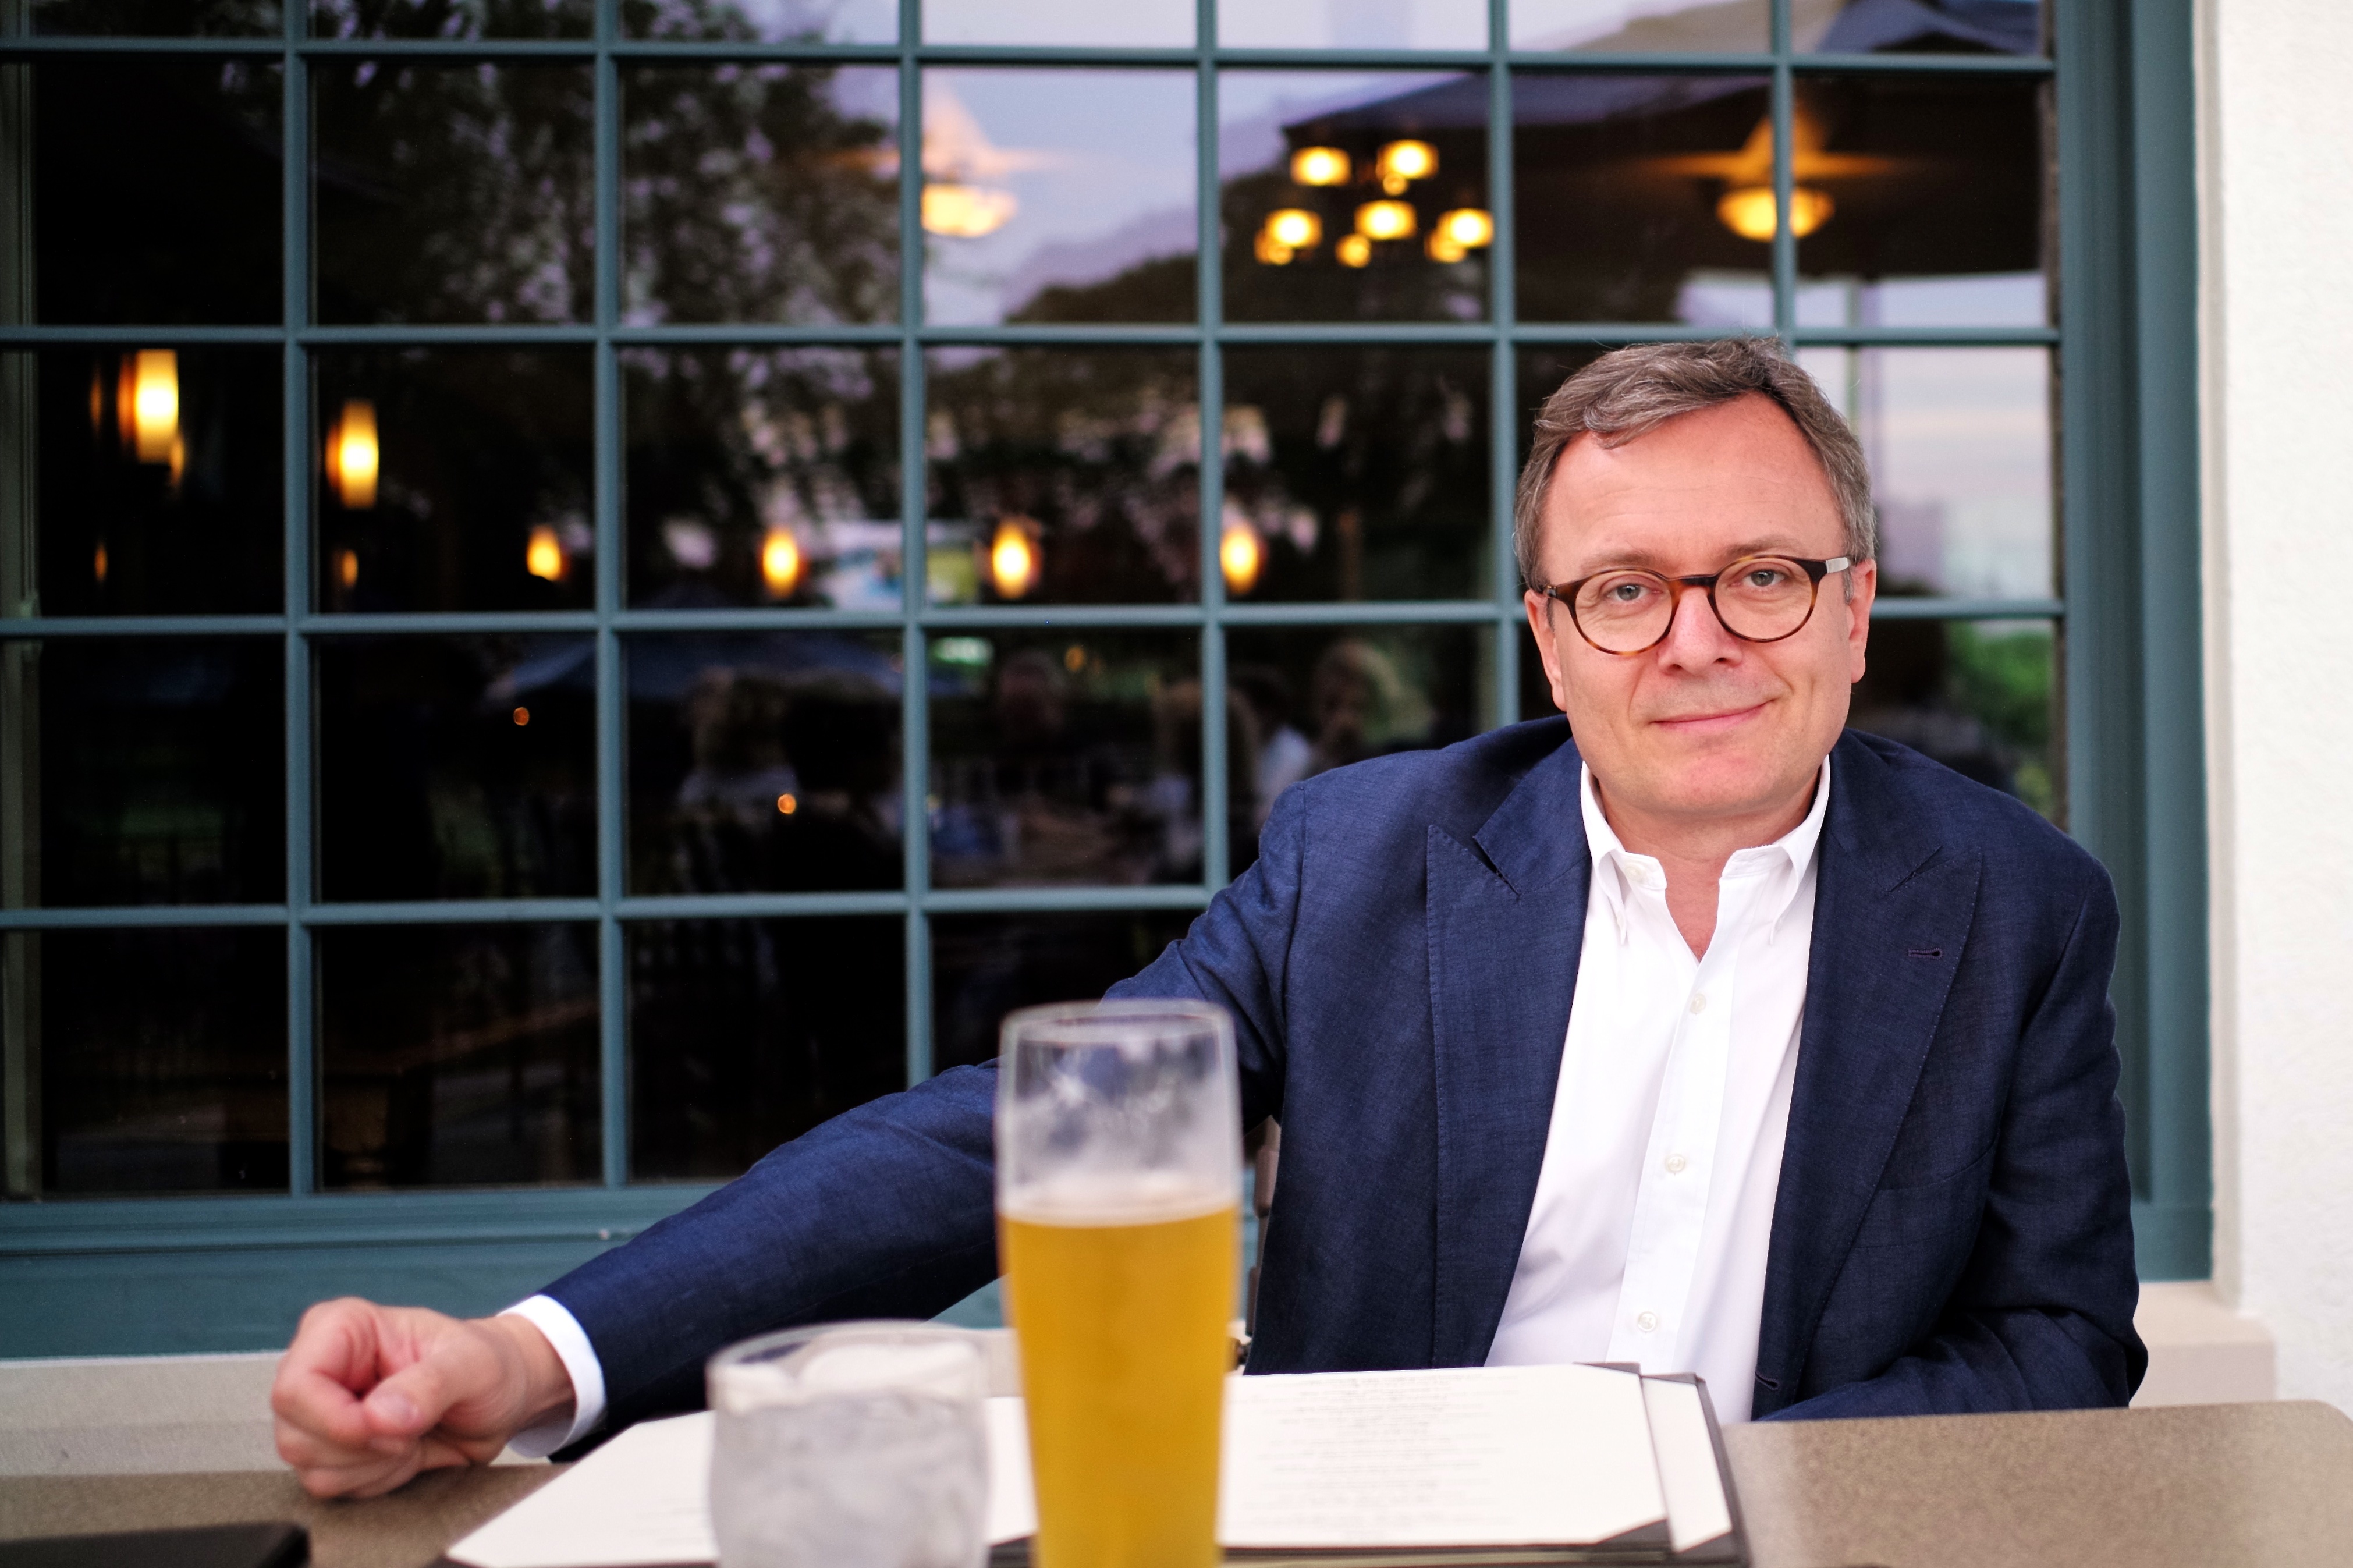
outdoor, person, country, summer, evening, portrait, usa, club, m, dinner, 28, f2, leica, 240, summicron, asph, sense